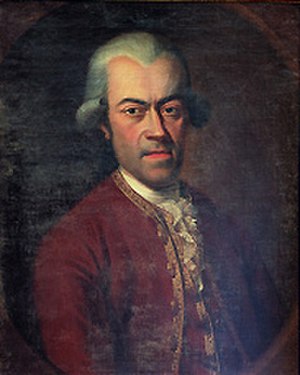
August Ludwig von Schlözer
August Ludwig von Schlözer.
August Ludwig von Schlözer var en tysk historiker. Han var far til Christian von Schlözer.